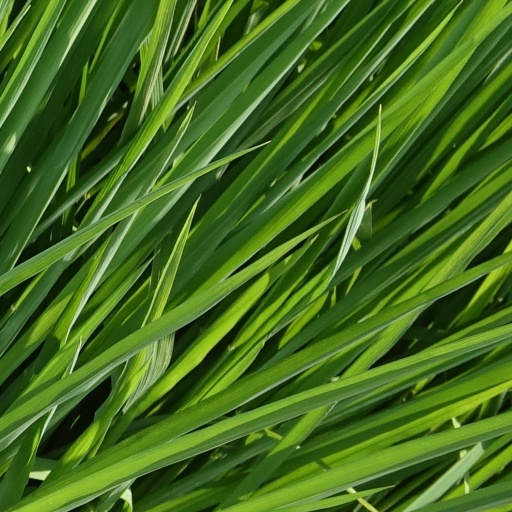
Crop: rice